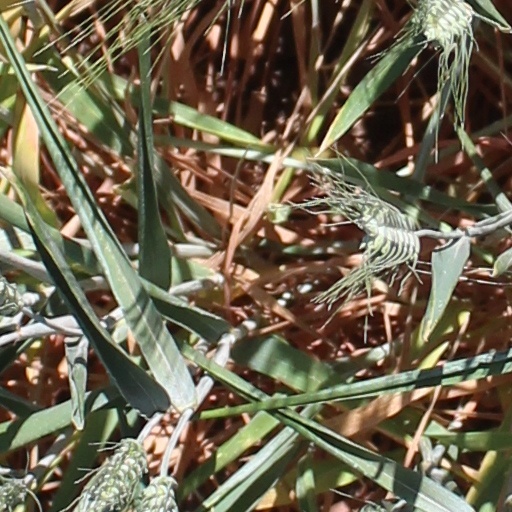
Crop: wheat